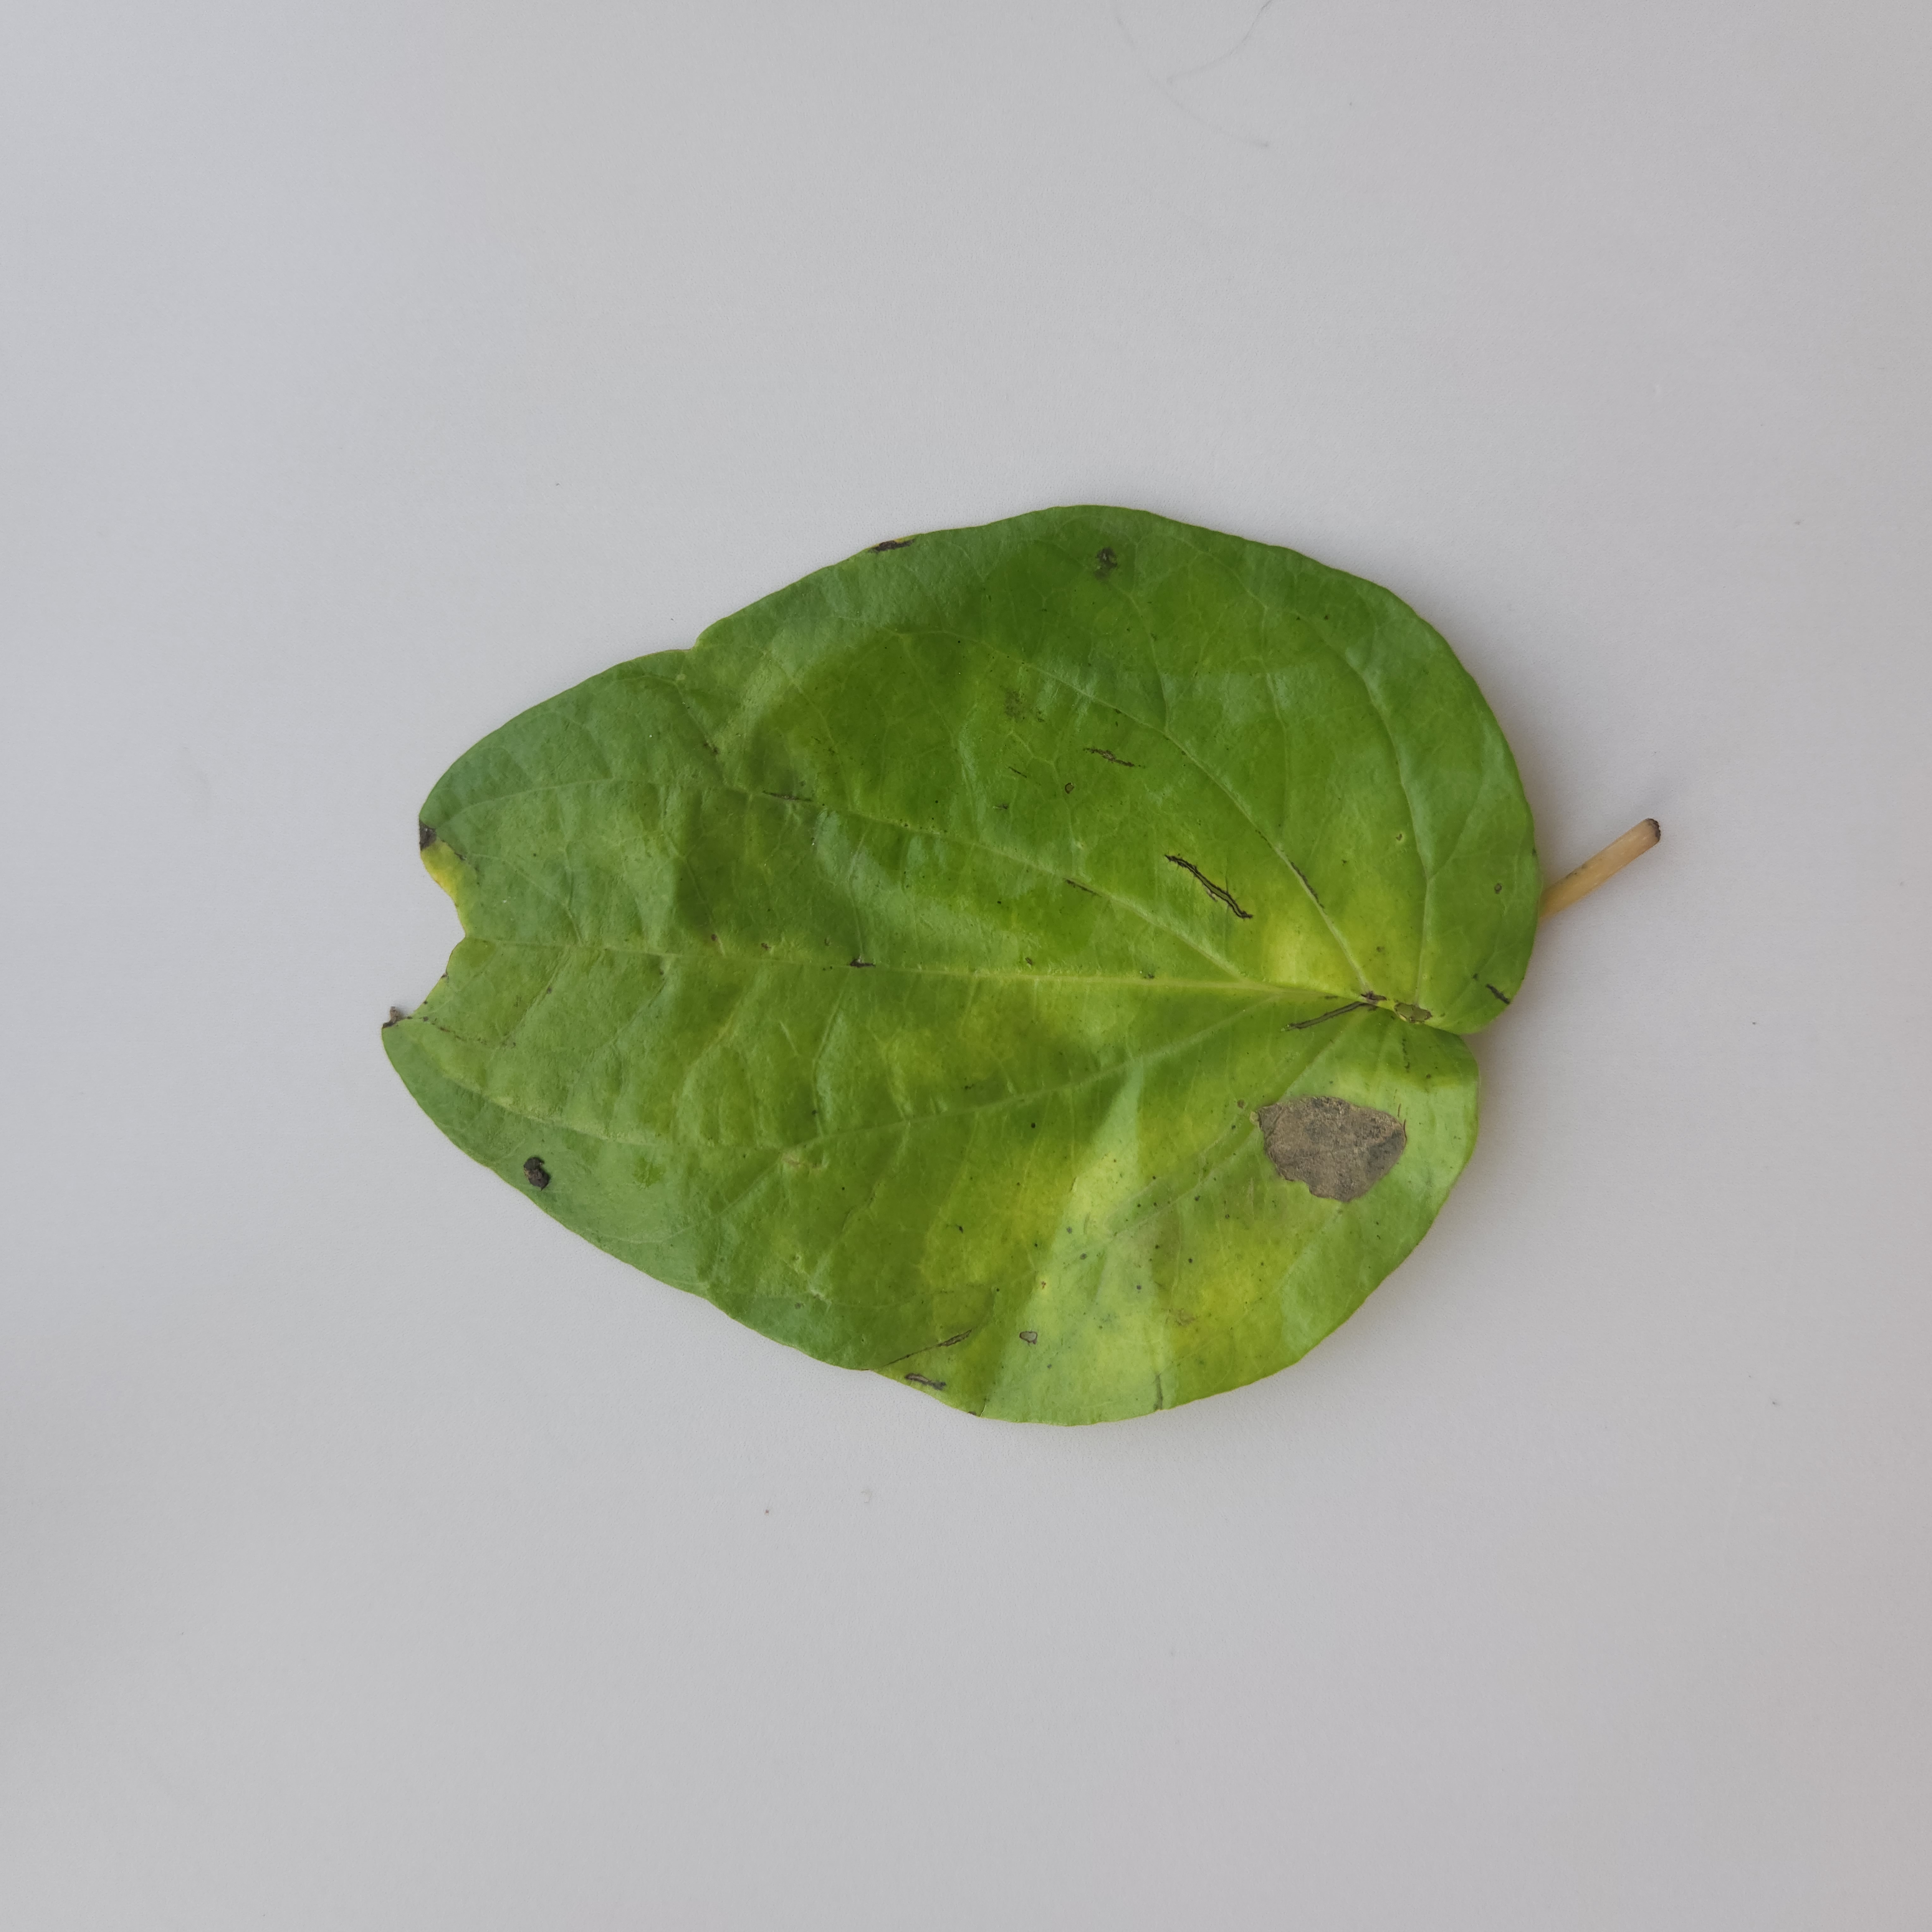
Label: Diseased